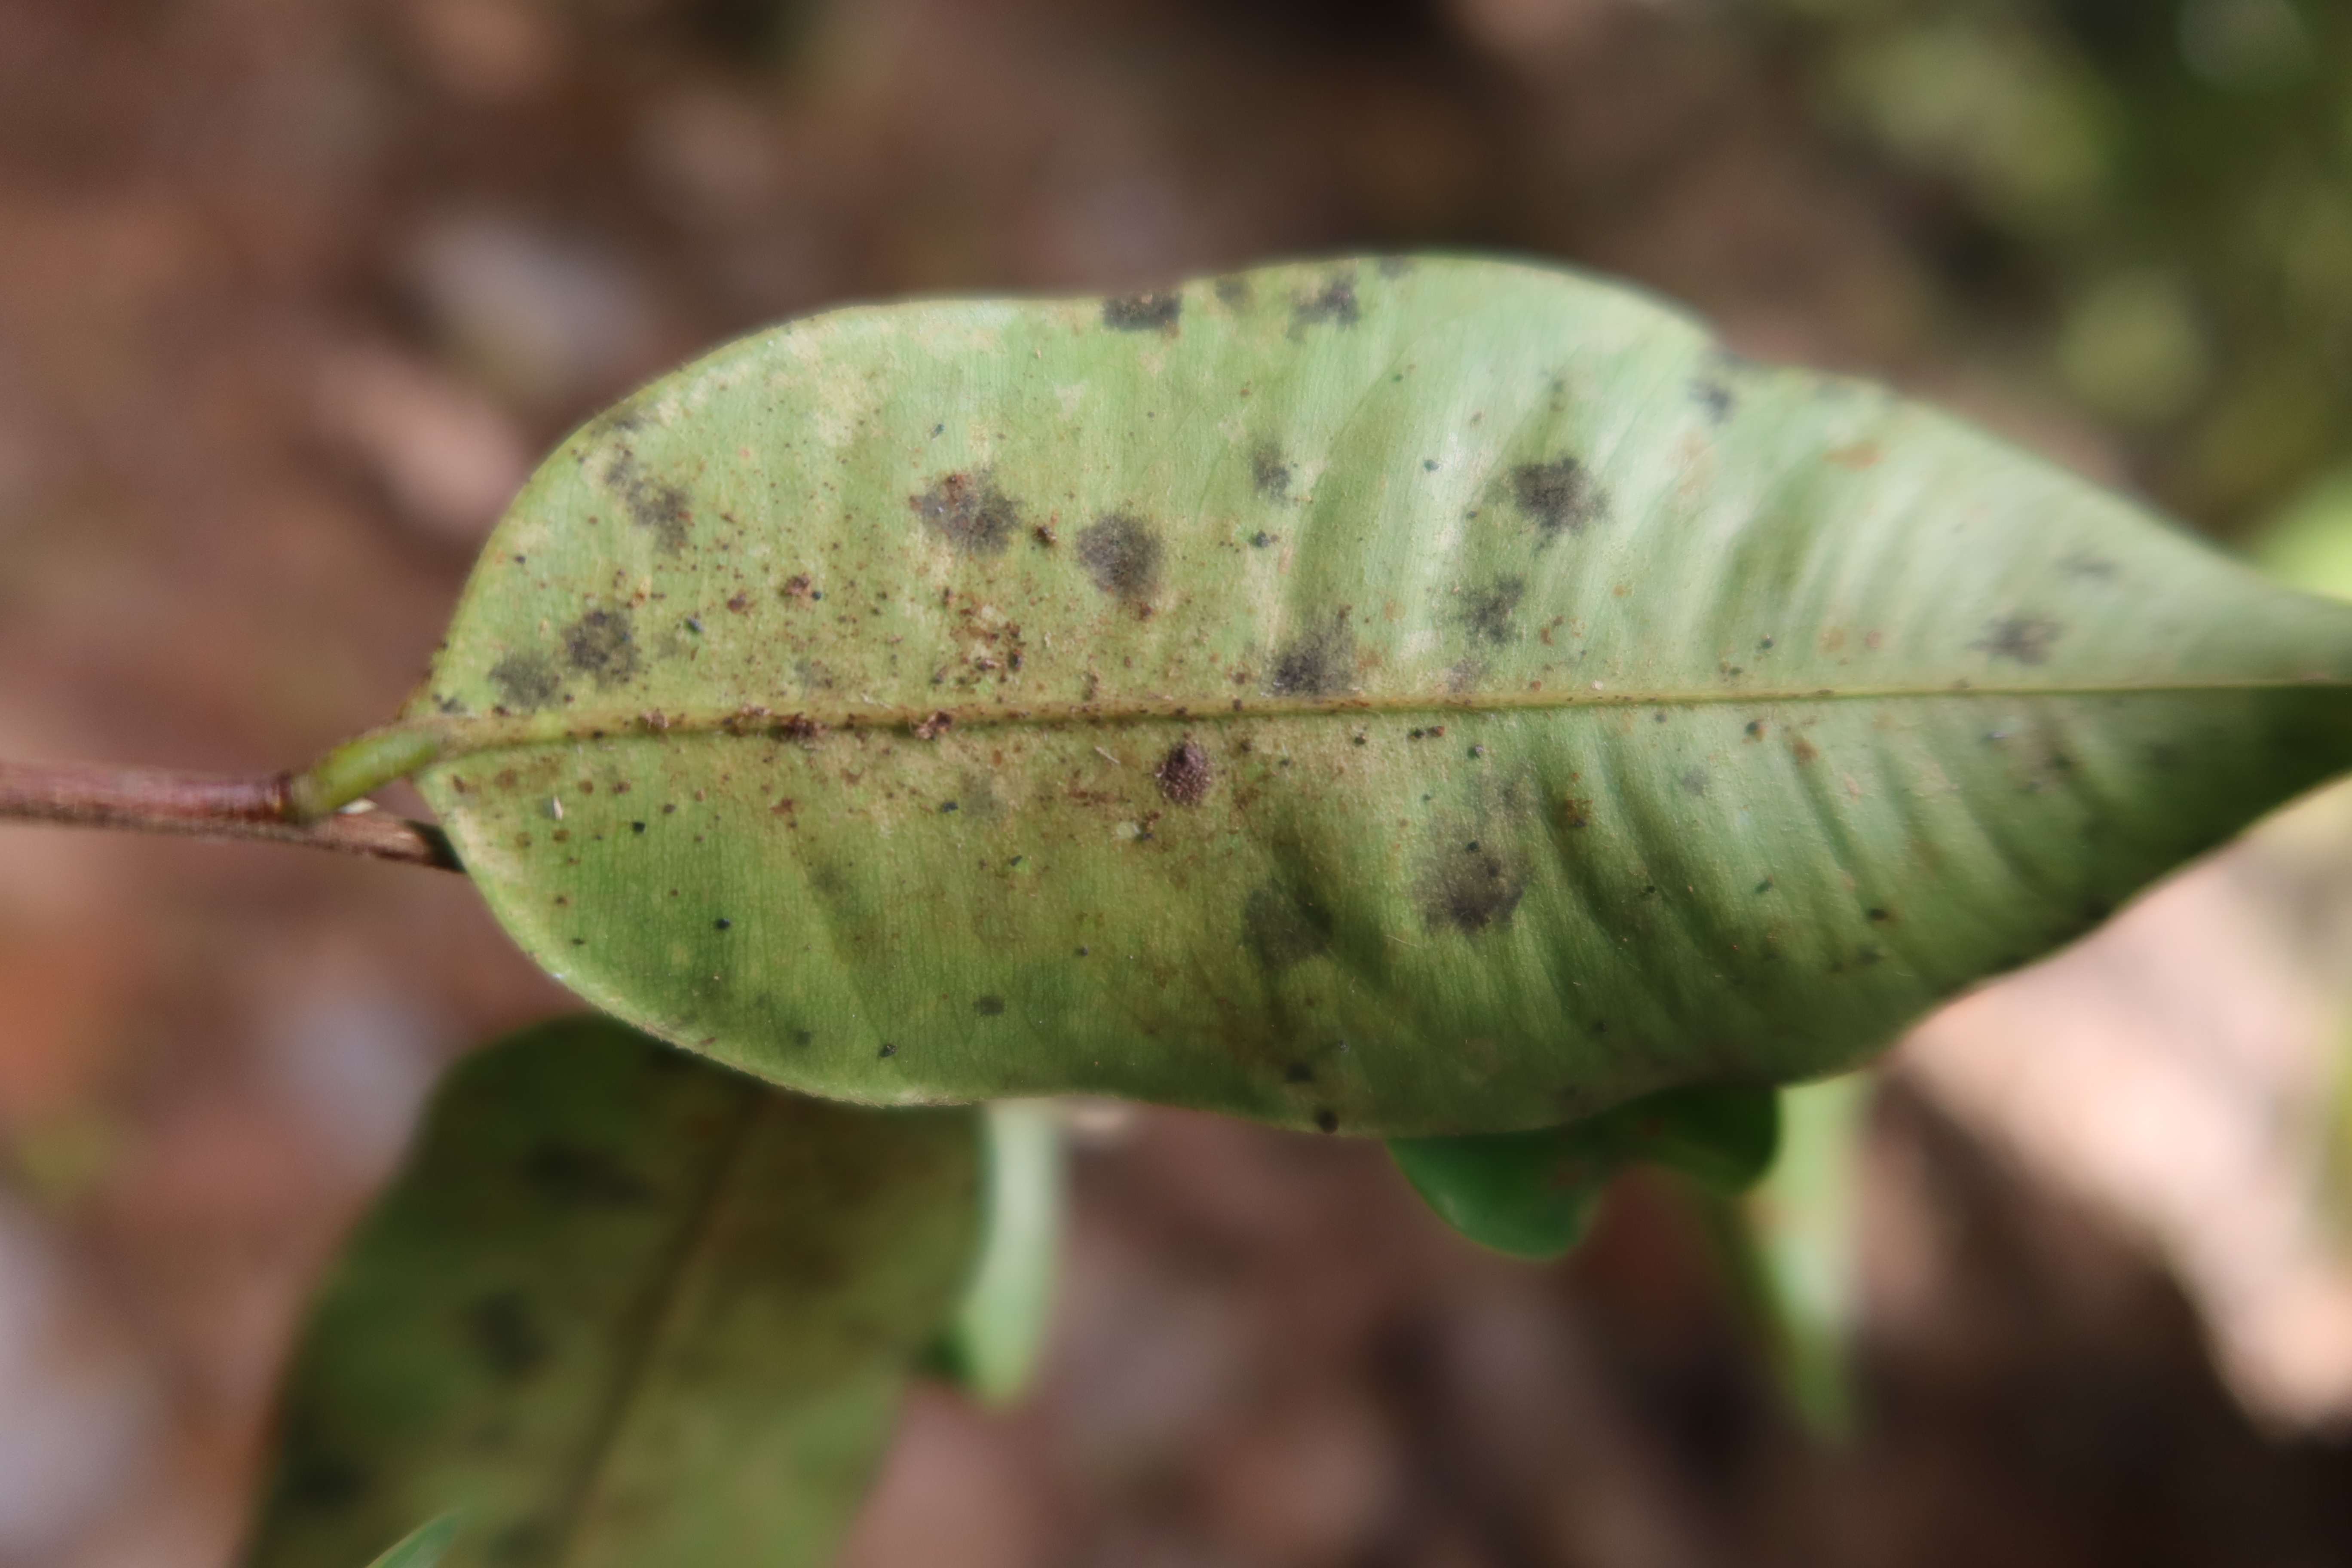
Label: Black spots